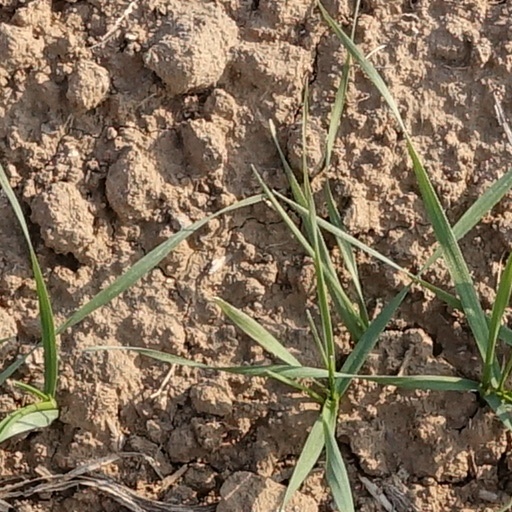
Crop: wheat